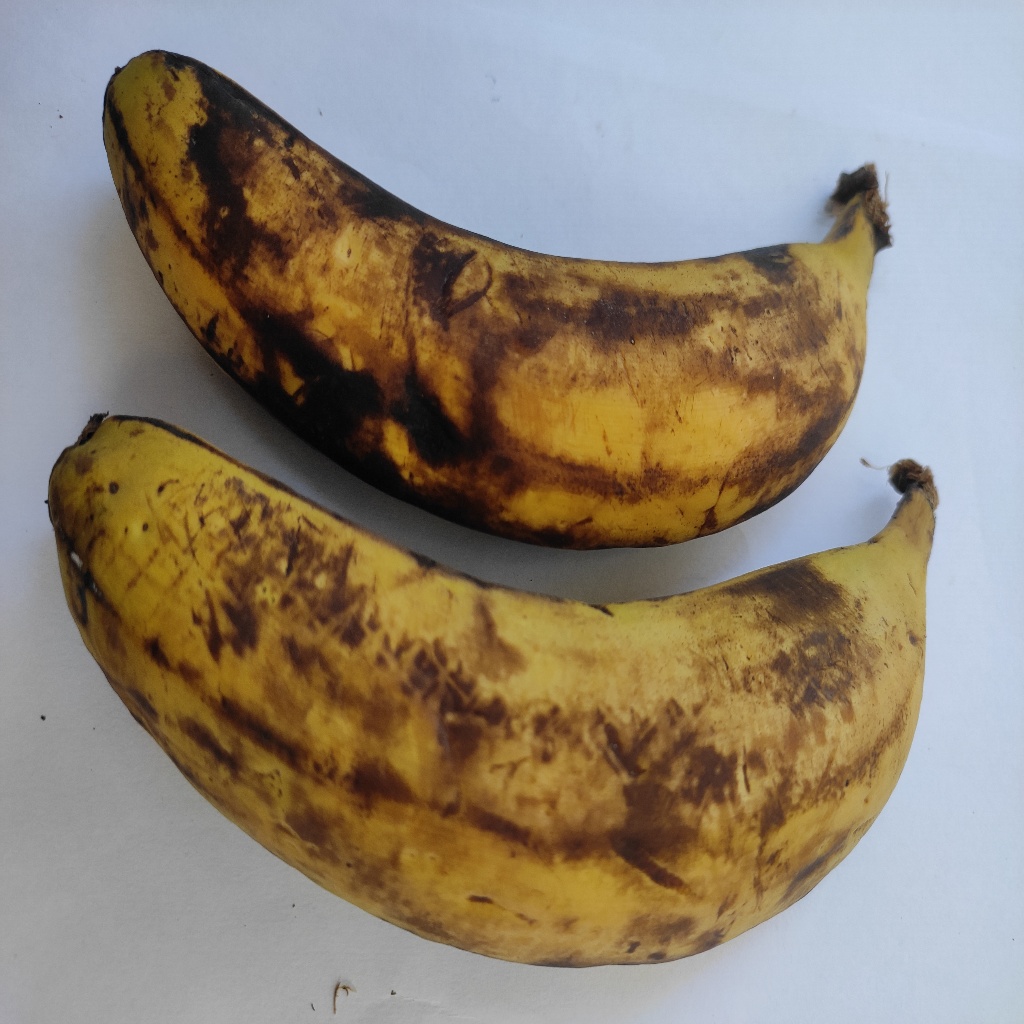
Crop: banana
Quality class: Defect